British heavy tanks of the First World War

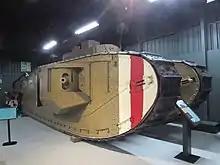
British Mark VIII at Bovington

Little Willie survives at the Bovington Tank Museum. It was saved from being scrapped in 1940 on the pretext that it was helping to defend Bovington base against possible German attacks. Many other prototypes, possibly including "Mother" were scrapped during the invasion scare.